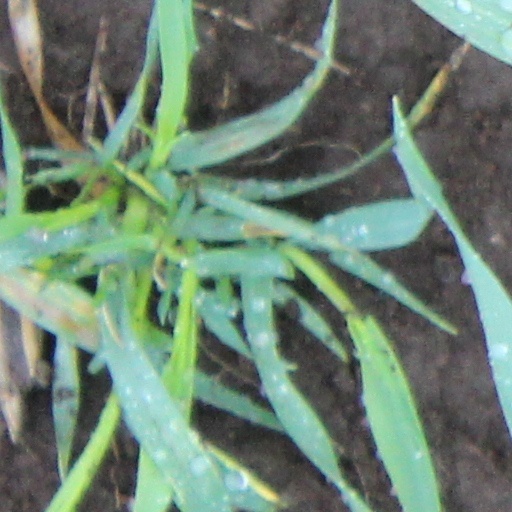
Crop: wheat